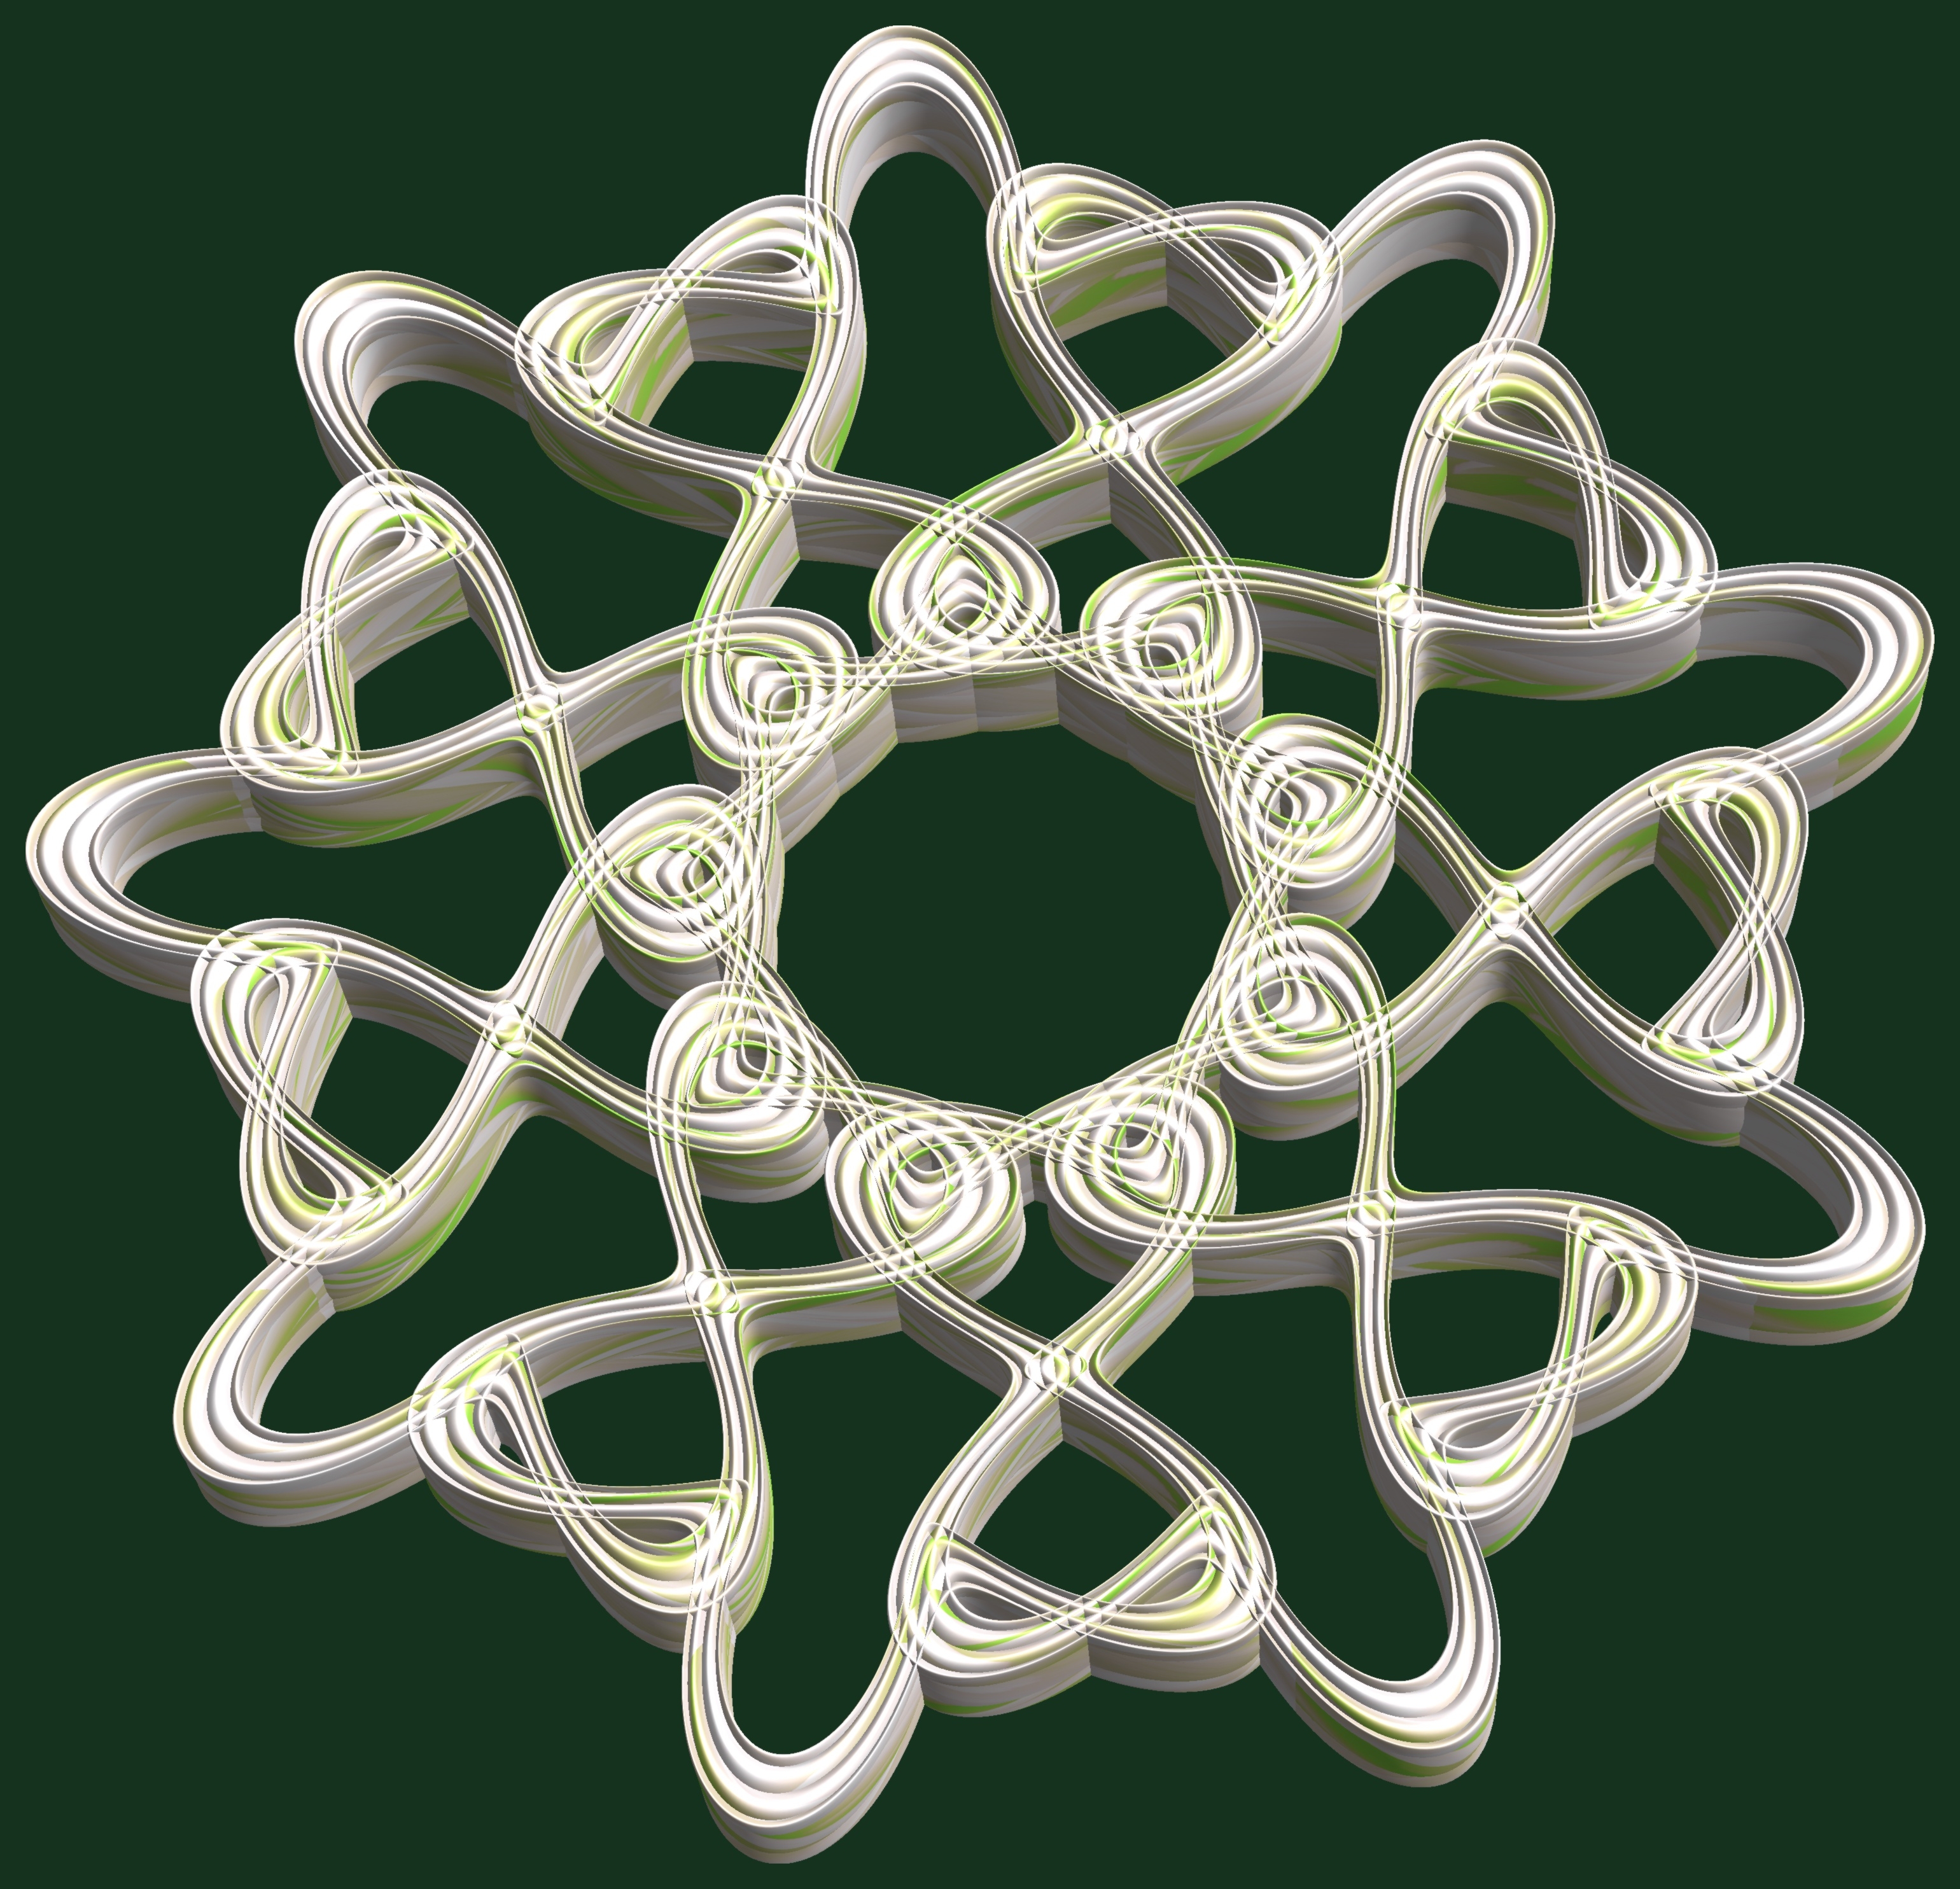
structure, texture, pattern, circle, jewellery, design, silver, symmetry, 3d, graphic, torus, mathematica, cg, parametricplot3d, code, program, algorithm, abstruct, mapping, fashion accessory